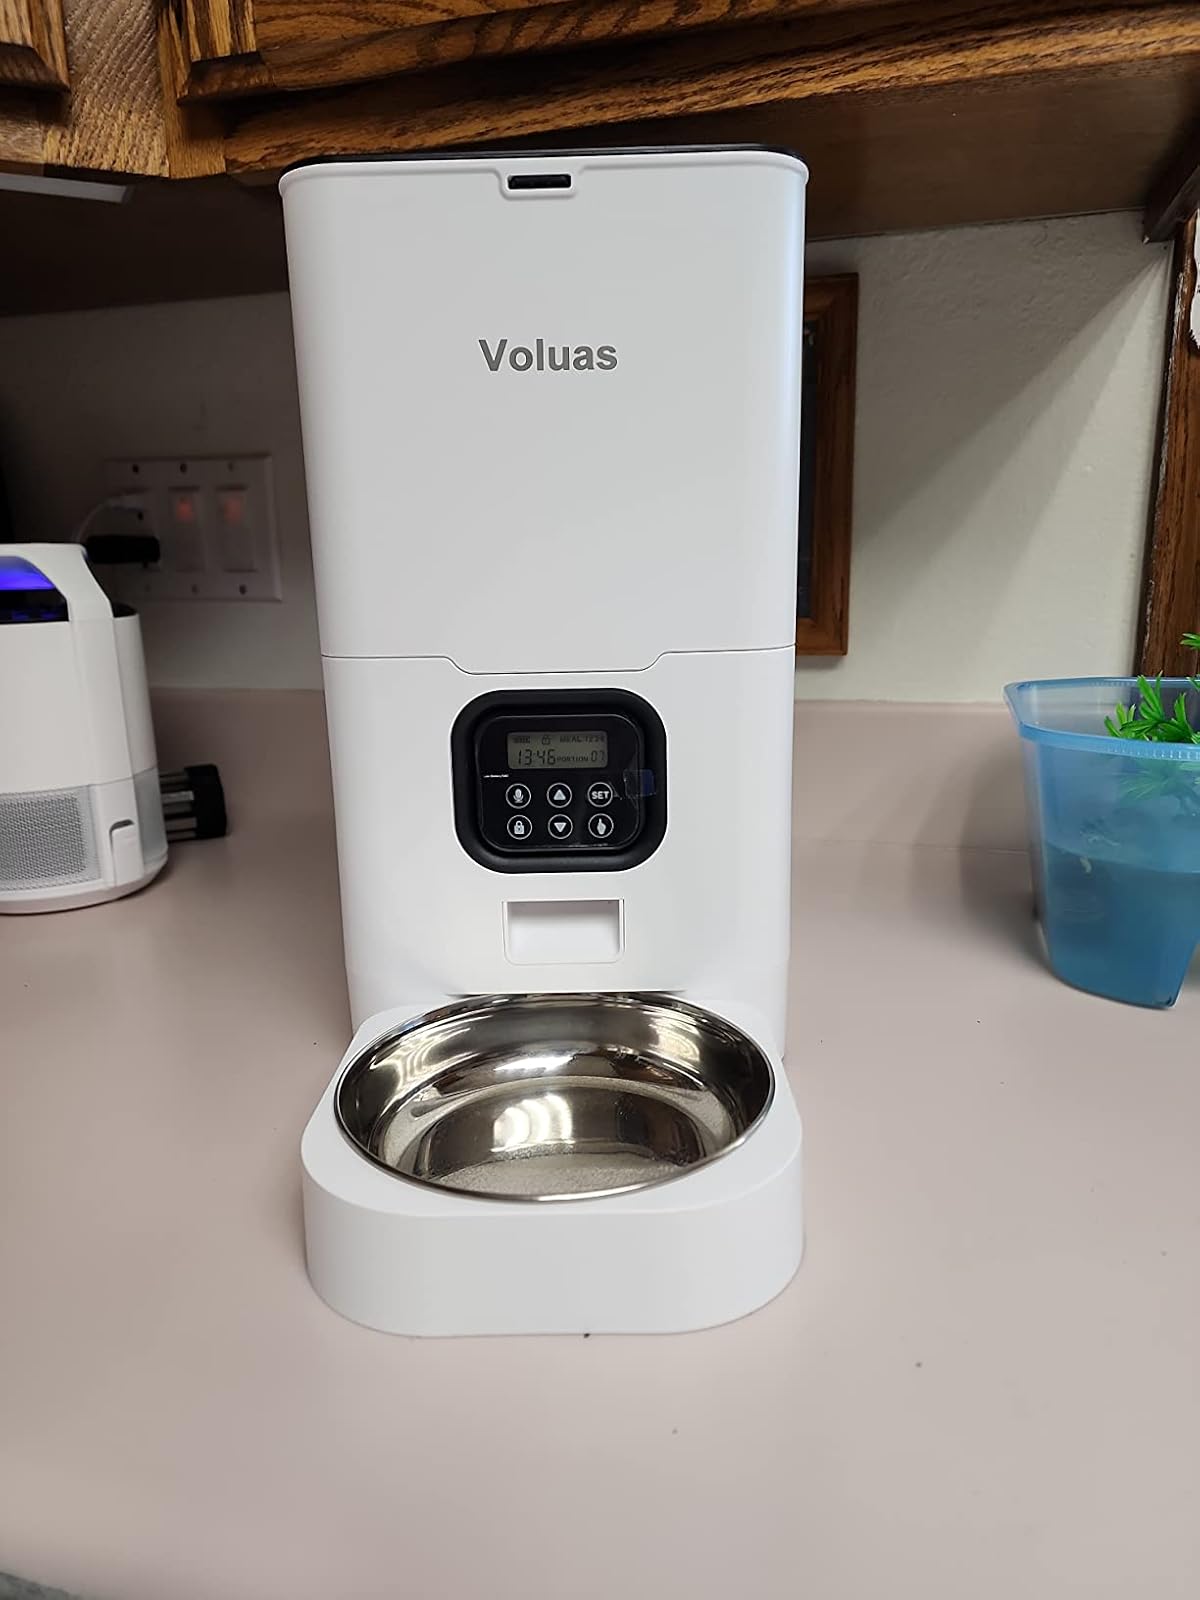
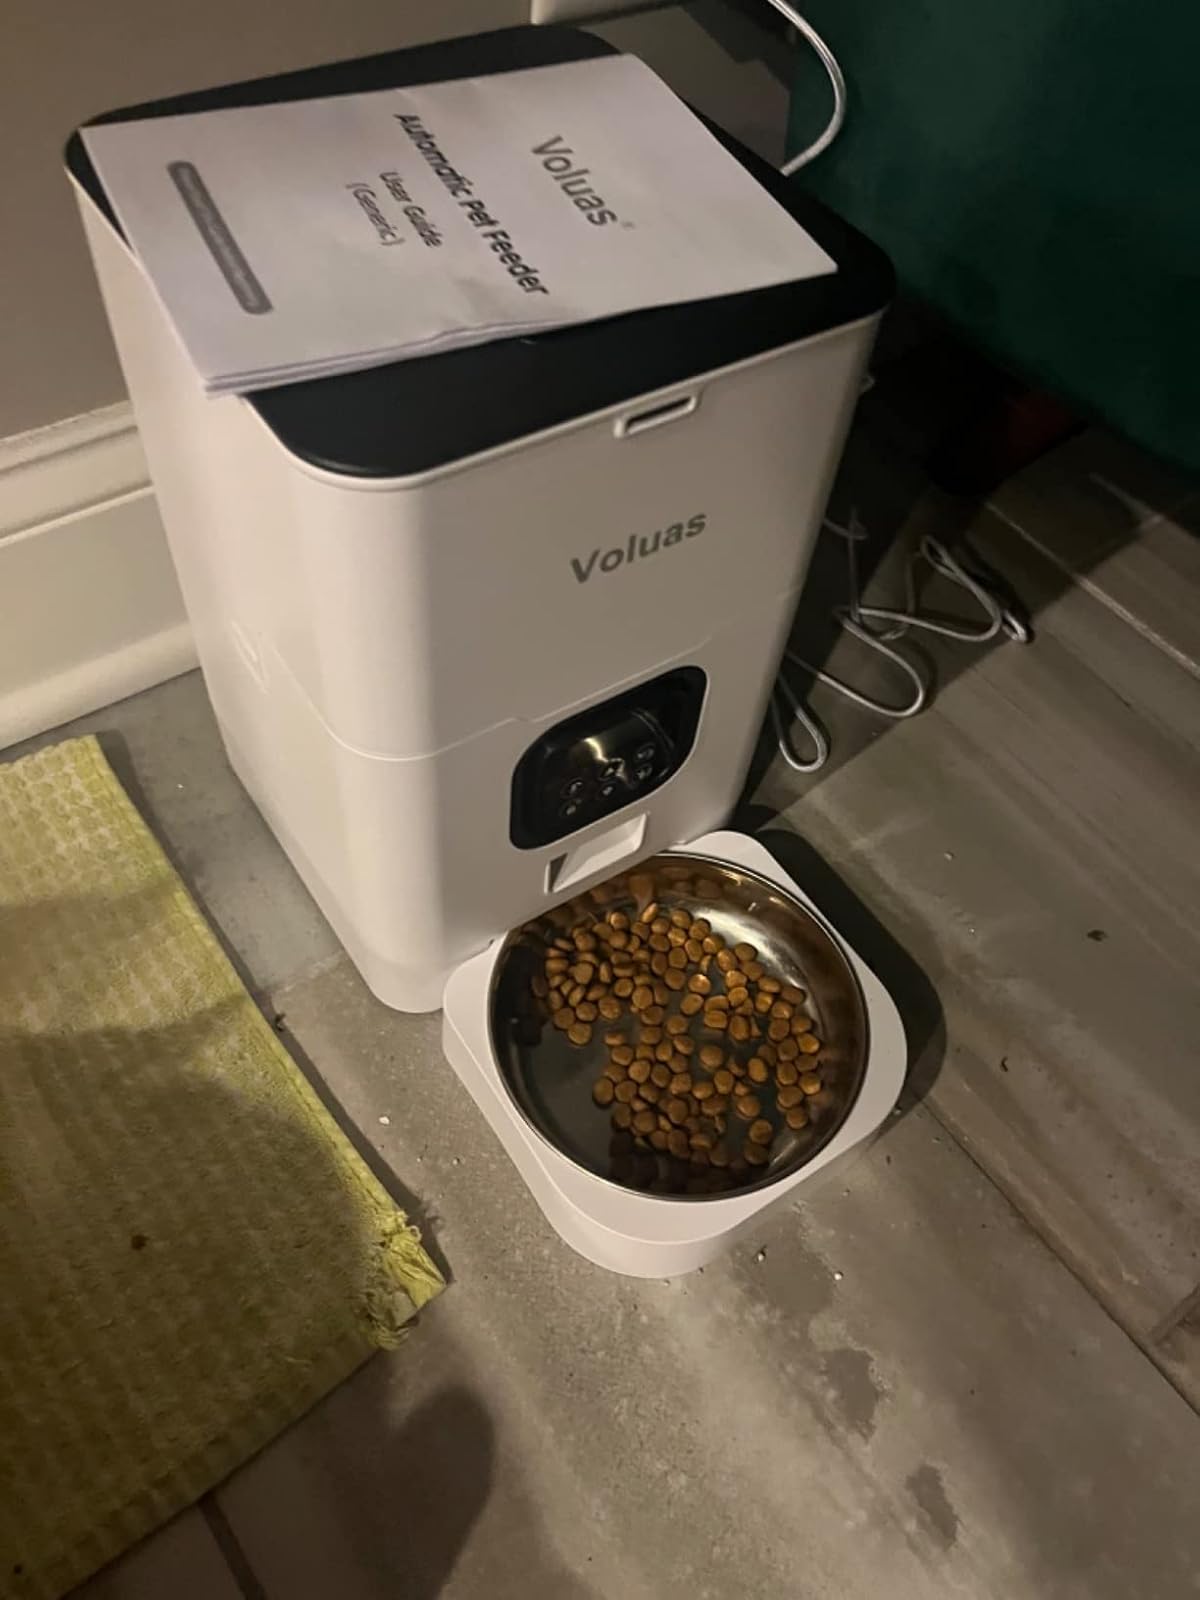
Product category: items_feeder
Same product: yes